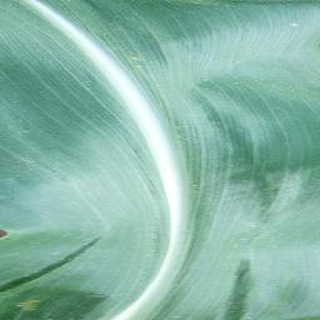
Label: healthy_corn